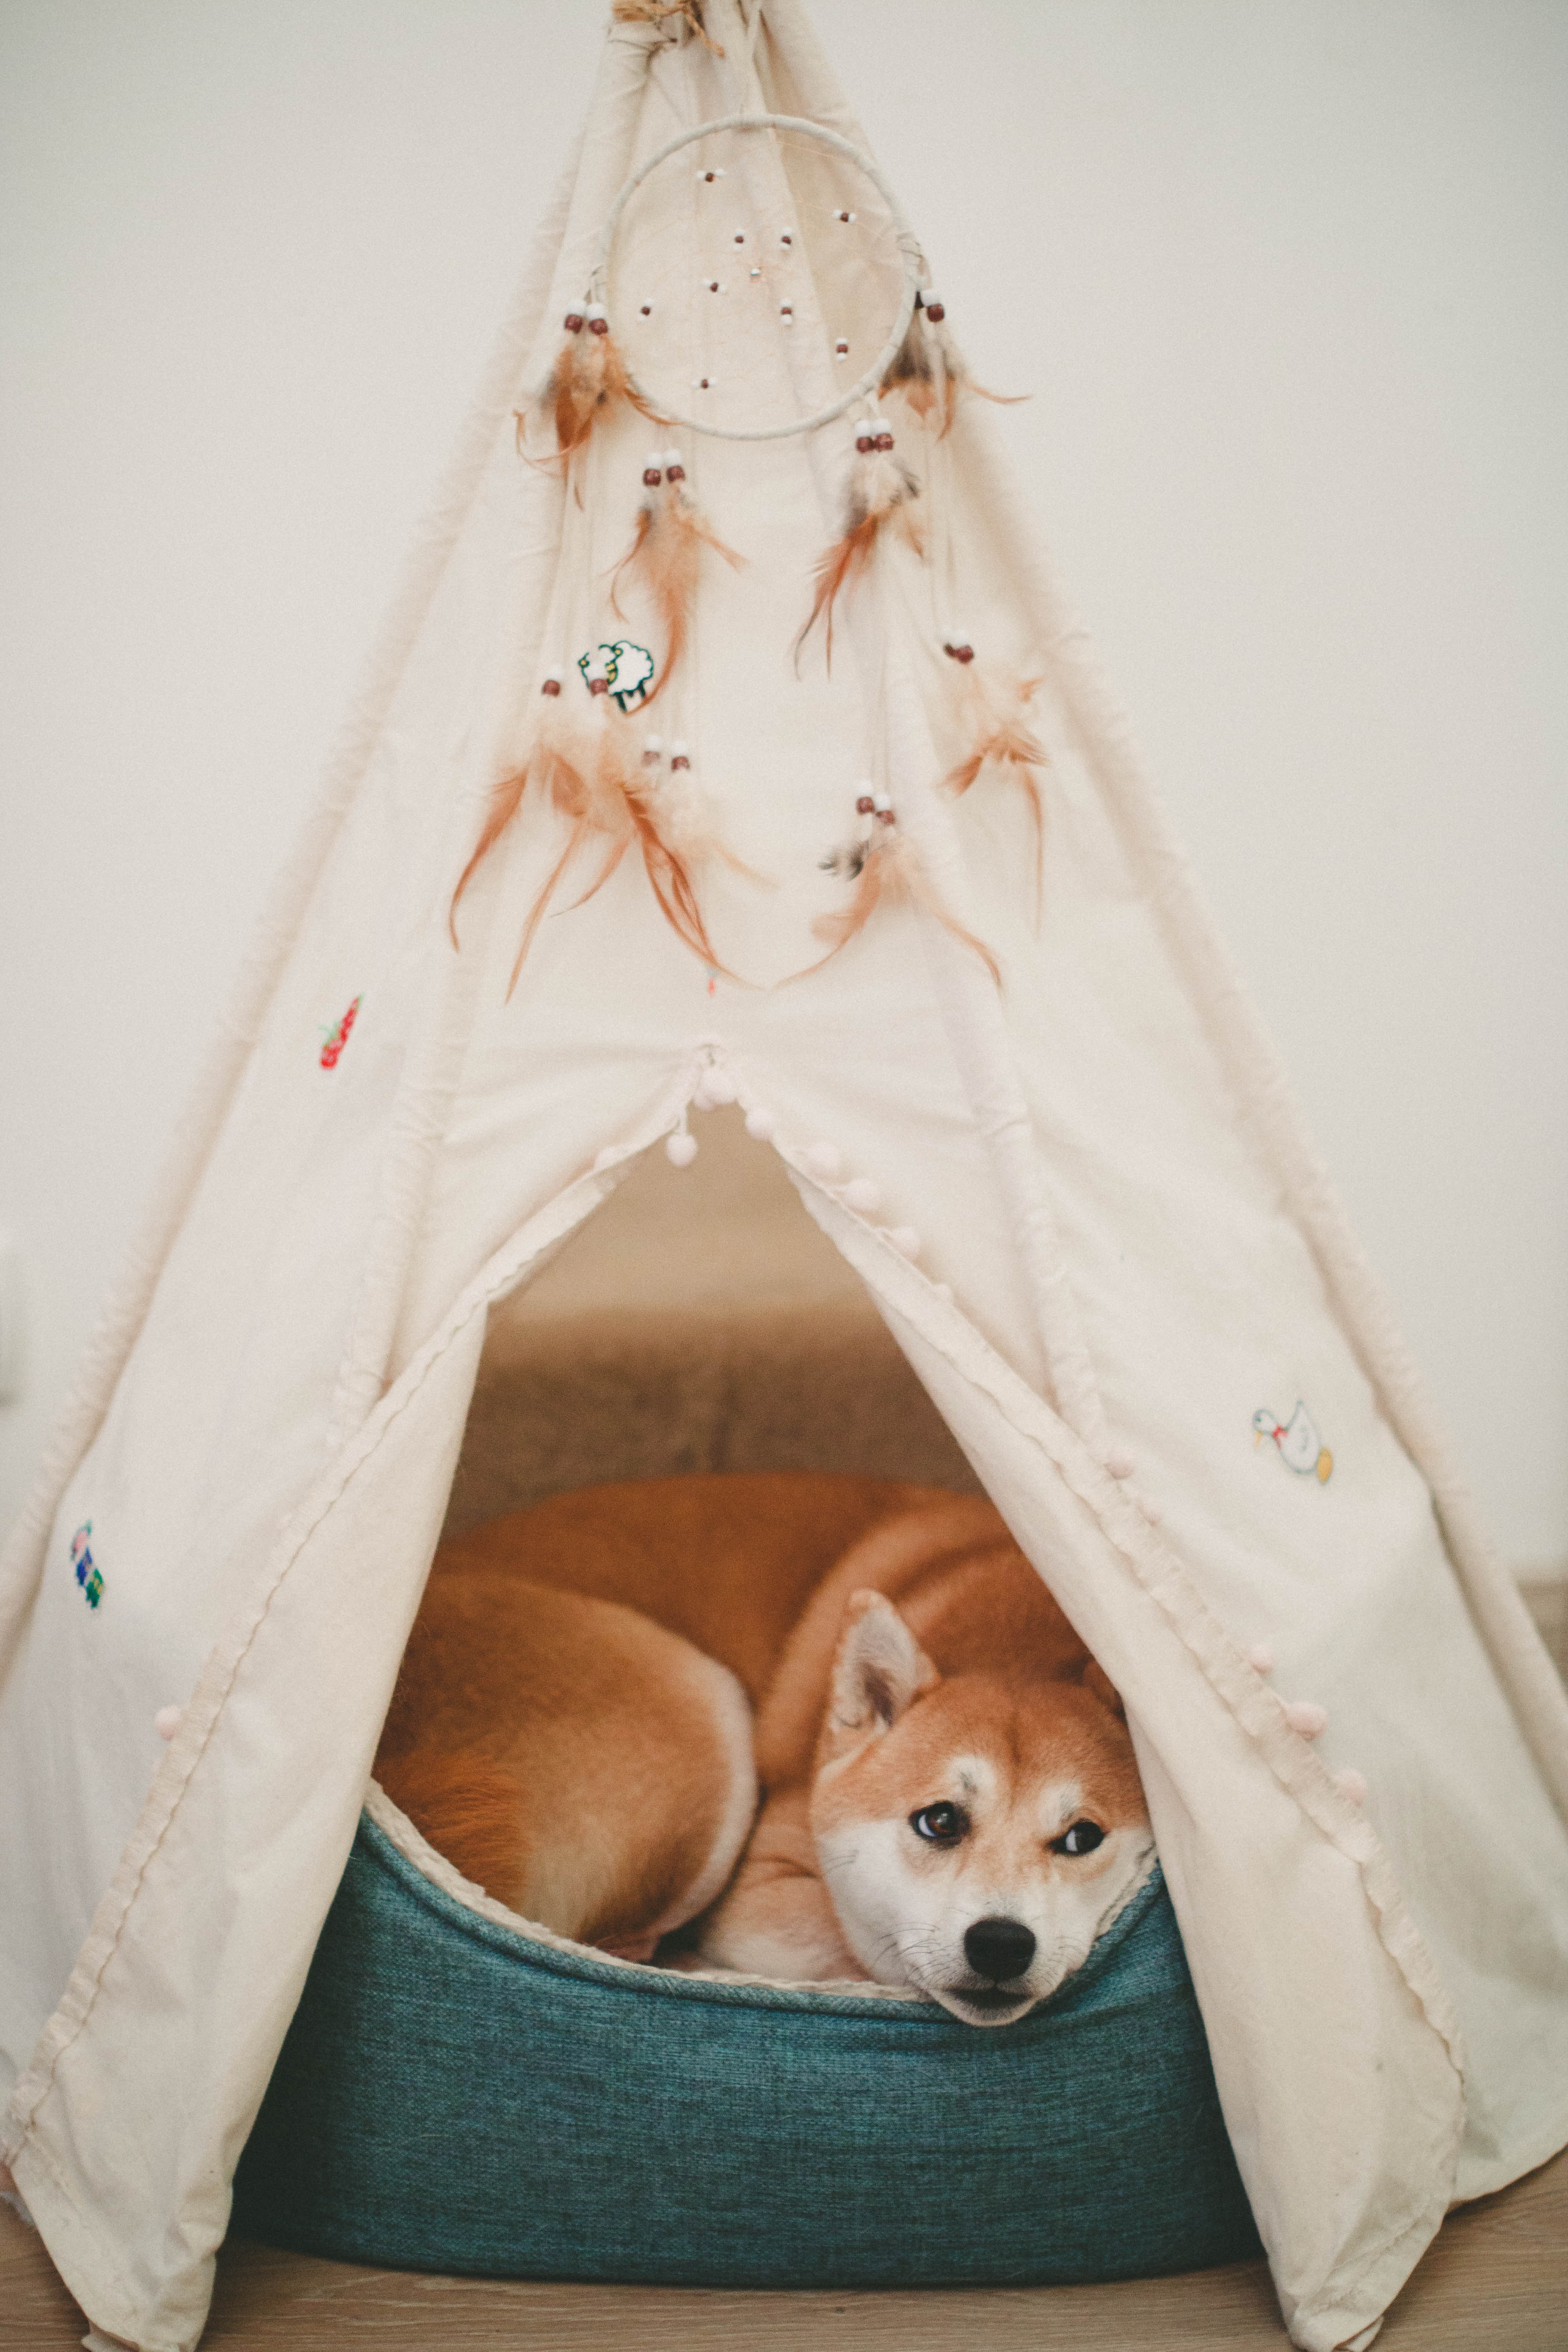
canidae, dog, shiba inu, room, companion dog, bed, dog breed, furniture, carnivore, non sporting group, fawn